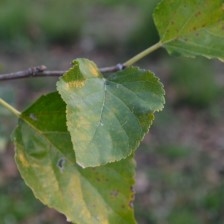
Variety: Kamphaengsaeng42